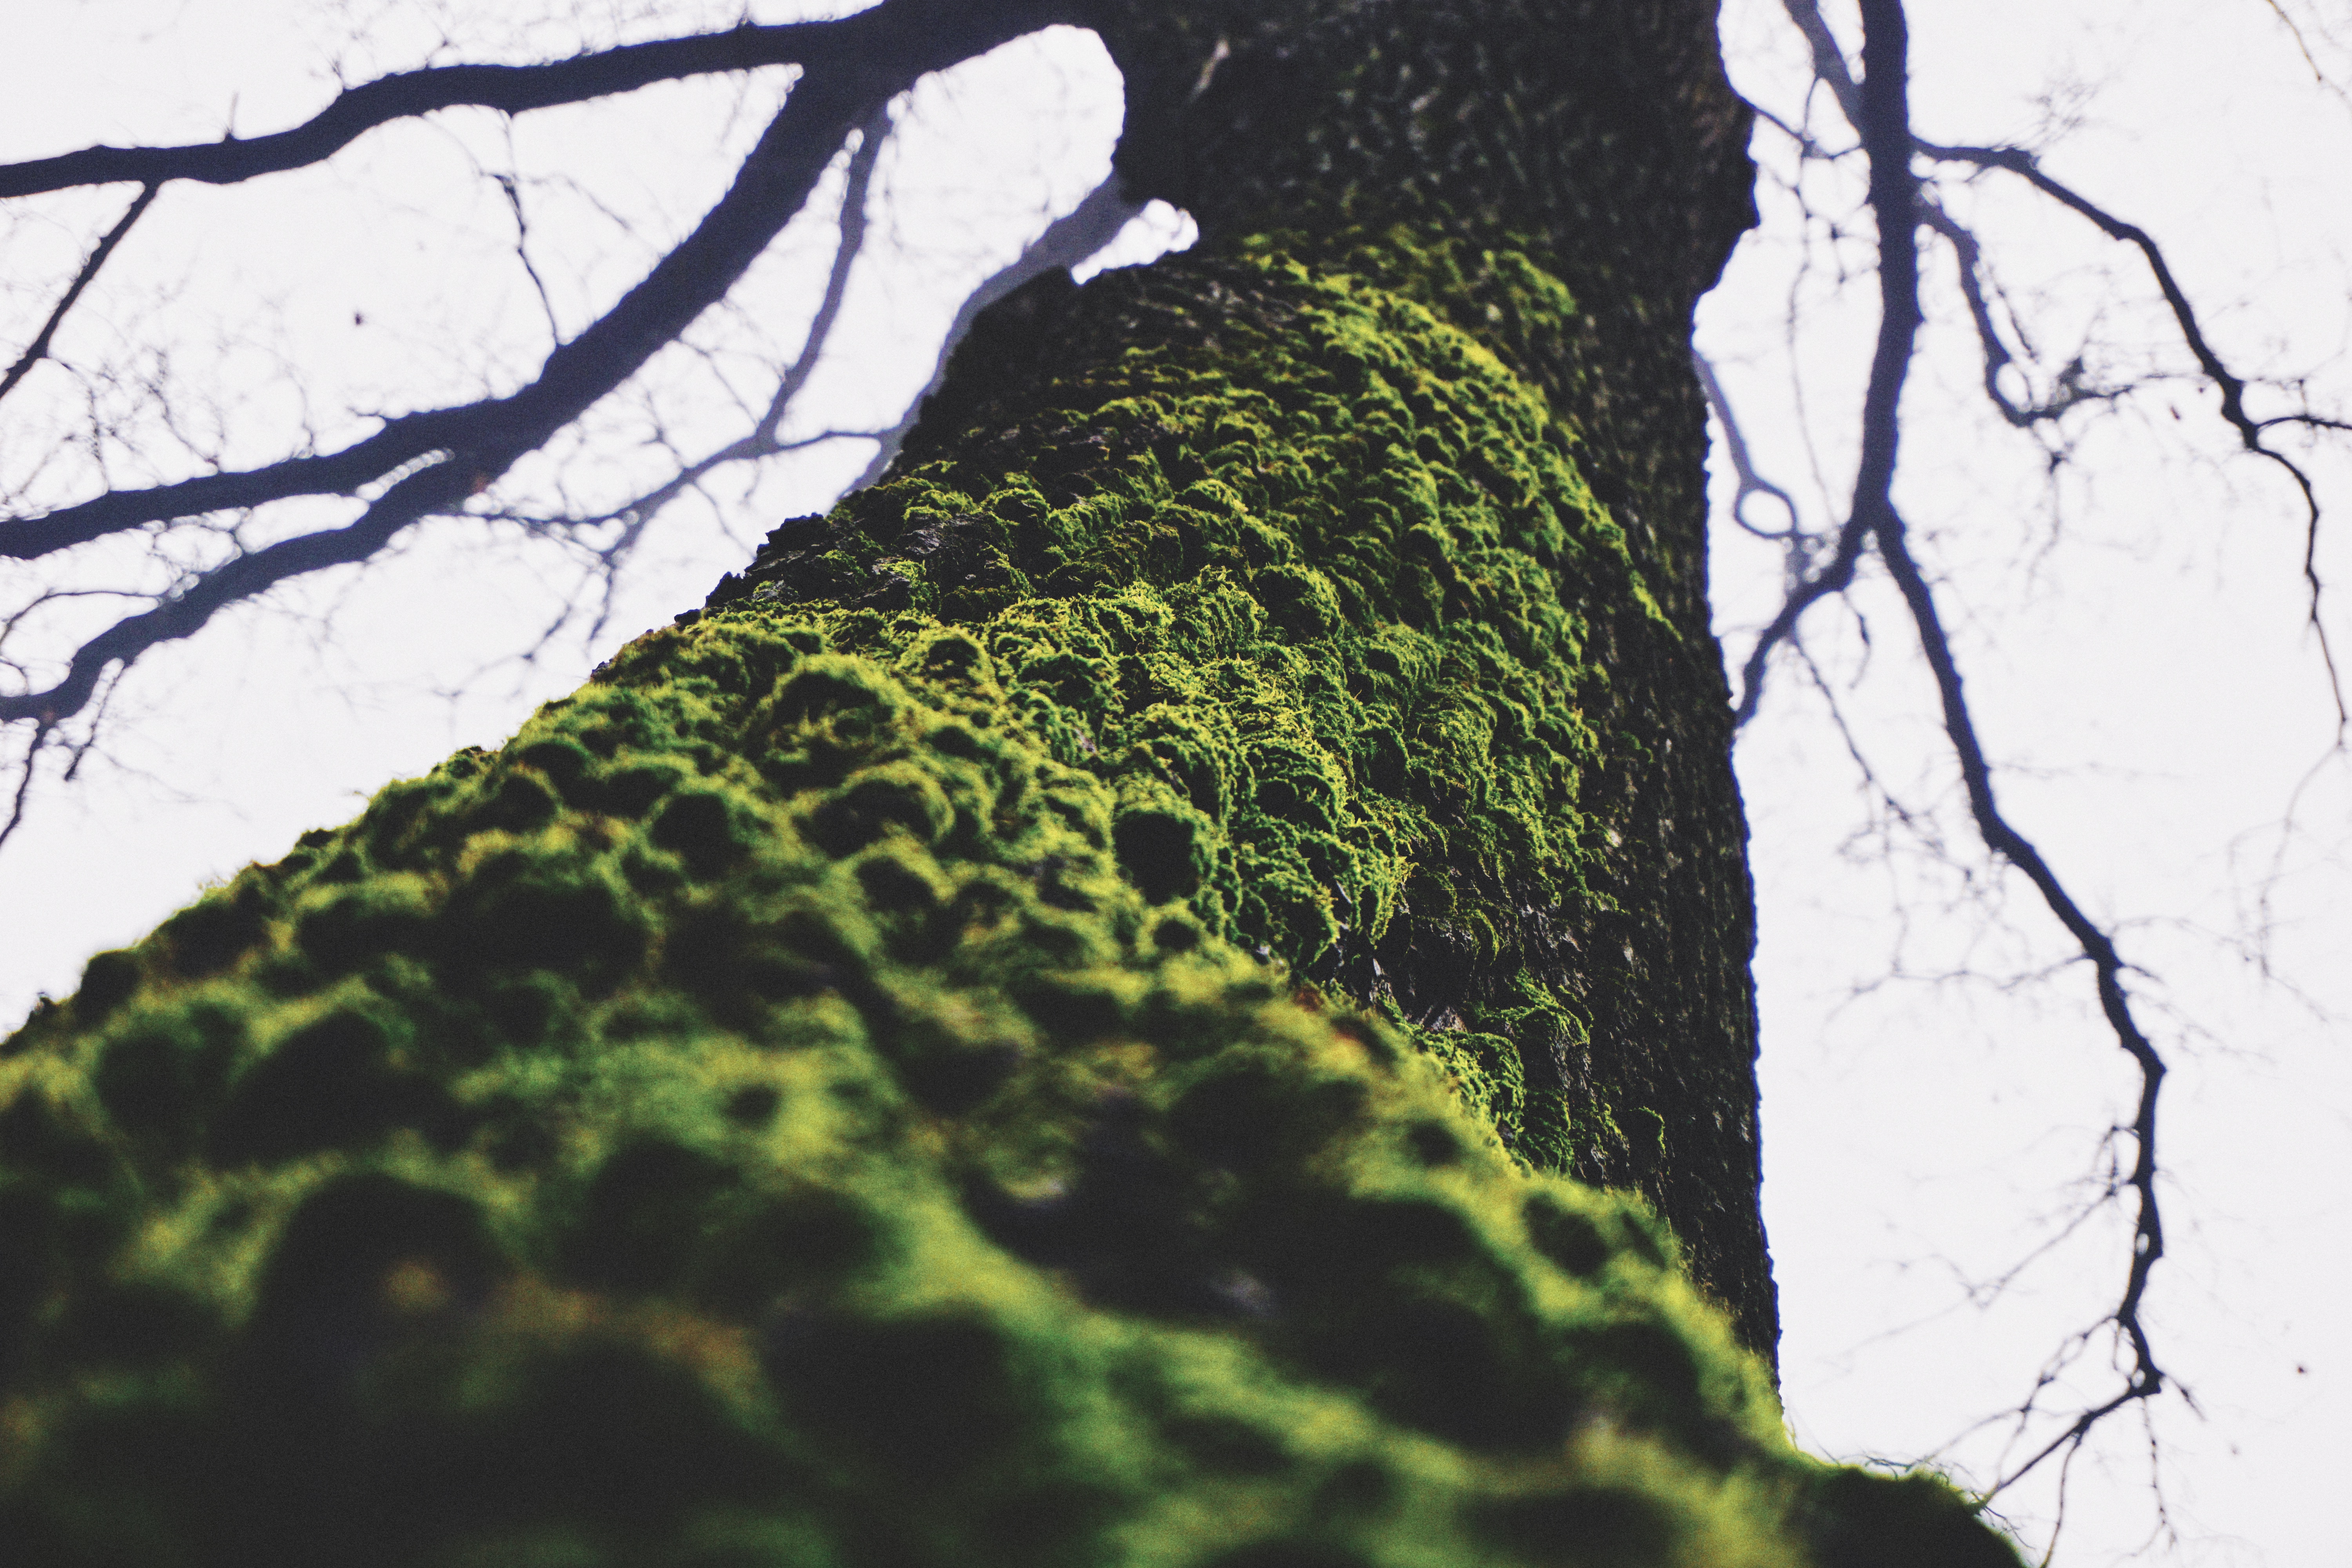
tree, water, nature, rock, branch, plant, sunlight, leaf, wall, green, reflection, soil, material, geology, woody plant